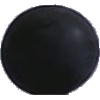
Label: Grape Blue 1